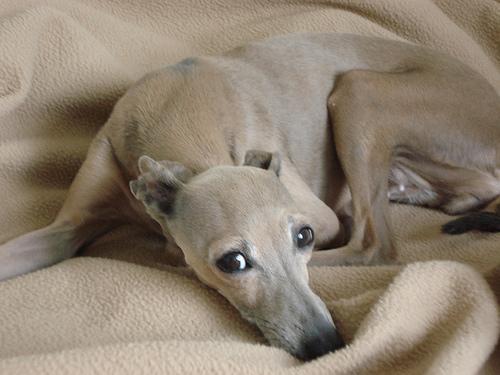
Italian_greyhound